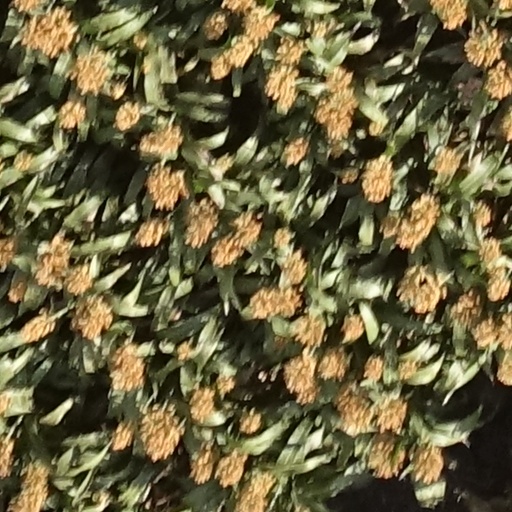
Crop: sorghum